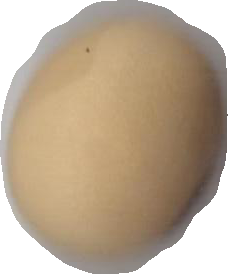
Variety: Anjasmoro